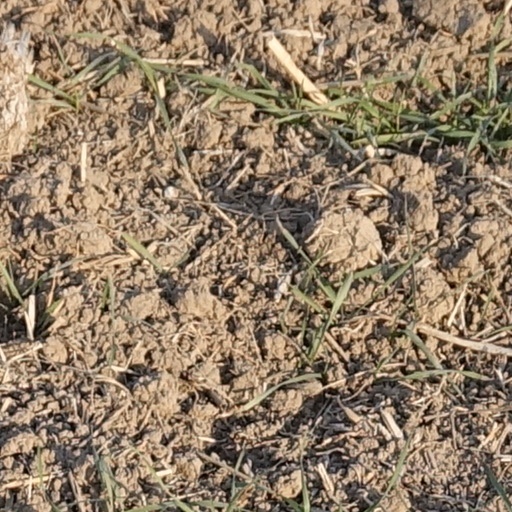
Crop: wheat